Bugsworth Basin Heritage Trust

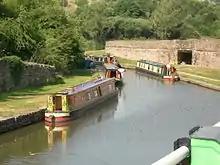
Bugsworth Basin in 2007. The IWPS have been working on its restoration since 1968

The Bugsworth Basin Heritage Trust (BBHT), formerly known as the Inland Waterways Protection Society (IWPS), is a British organisation founded in 1958 to work for the restoration of the canal system. Its members carried out surveys of canals and produced reports in support of their retention when much of the canal network was under threat. Following official support for use of the canals for leisure activities in 1967, the Society have concentrated their efforts on the restoration and operation of Bugsworth Basin, located at the southern end of the Peak Forest Canal, which was one of the first canals that they surveyed in 1958.